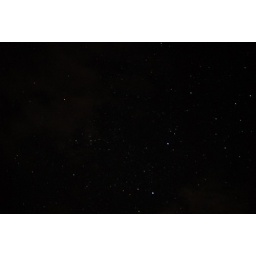
night sky in stone mountain